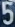
Number: 5